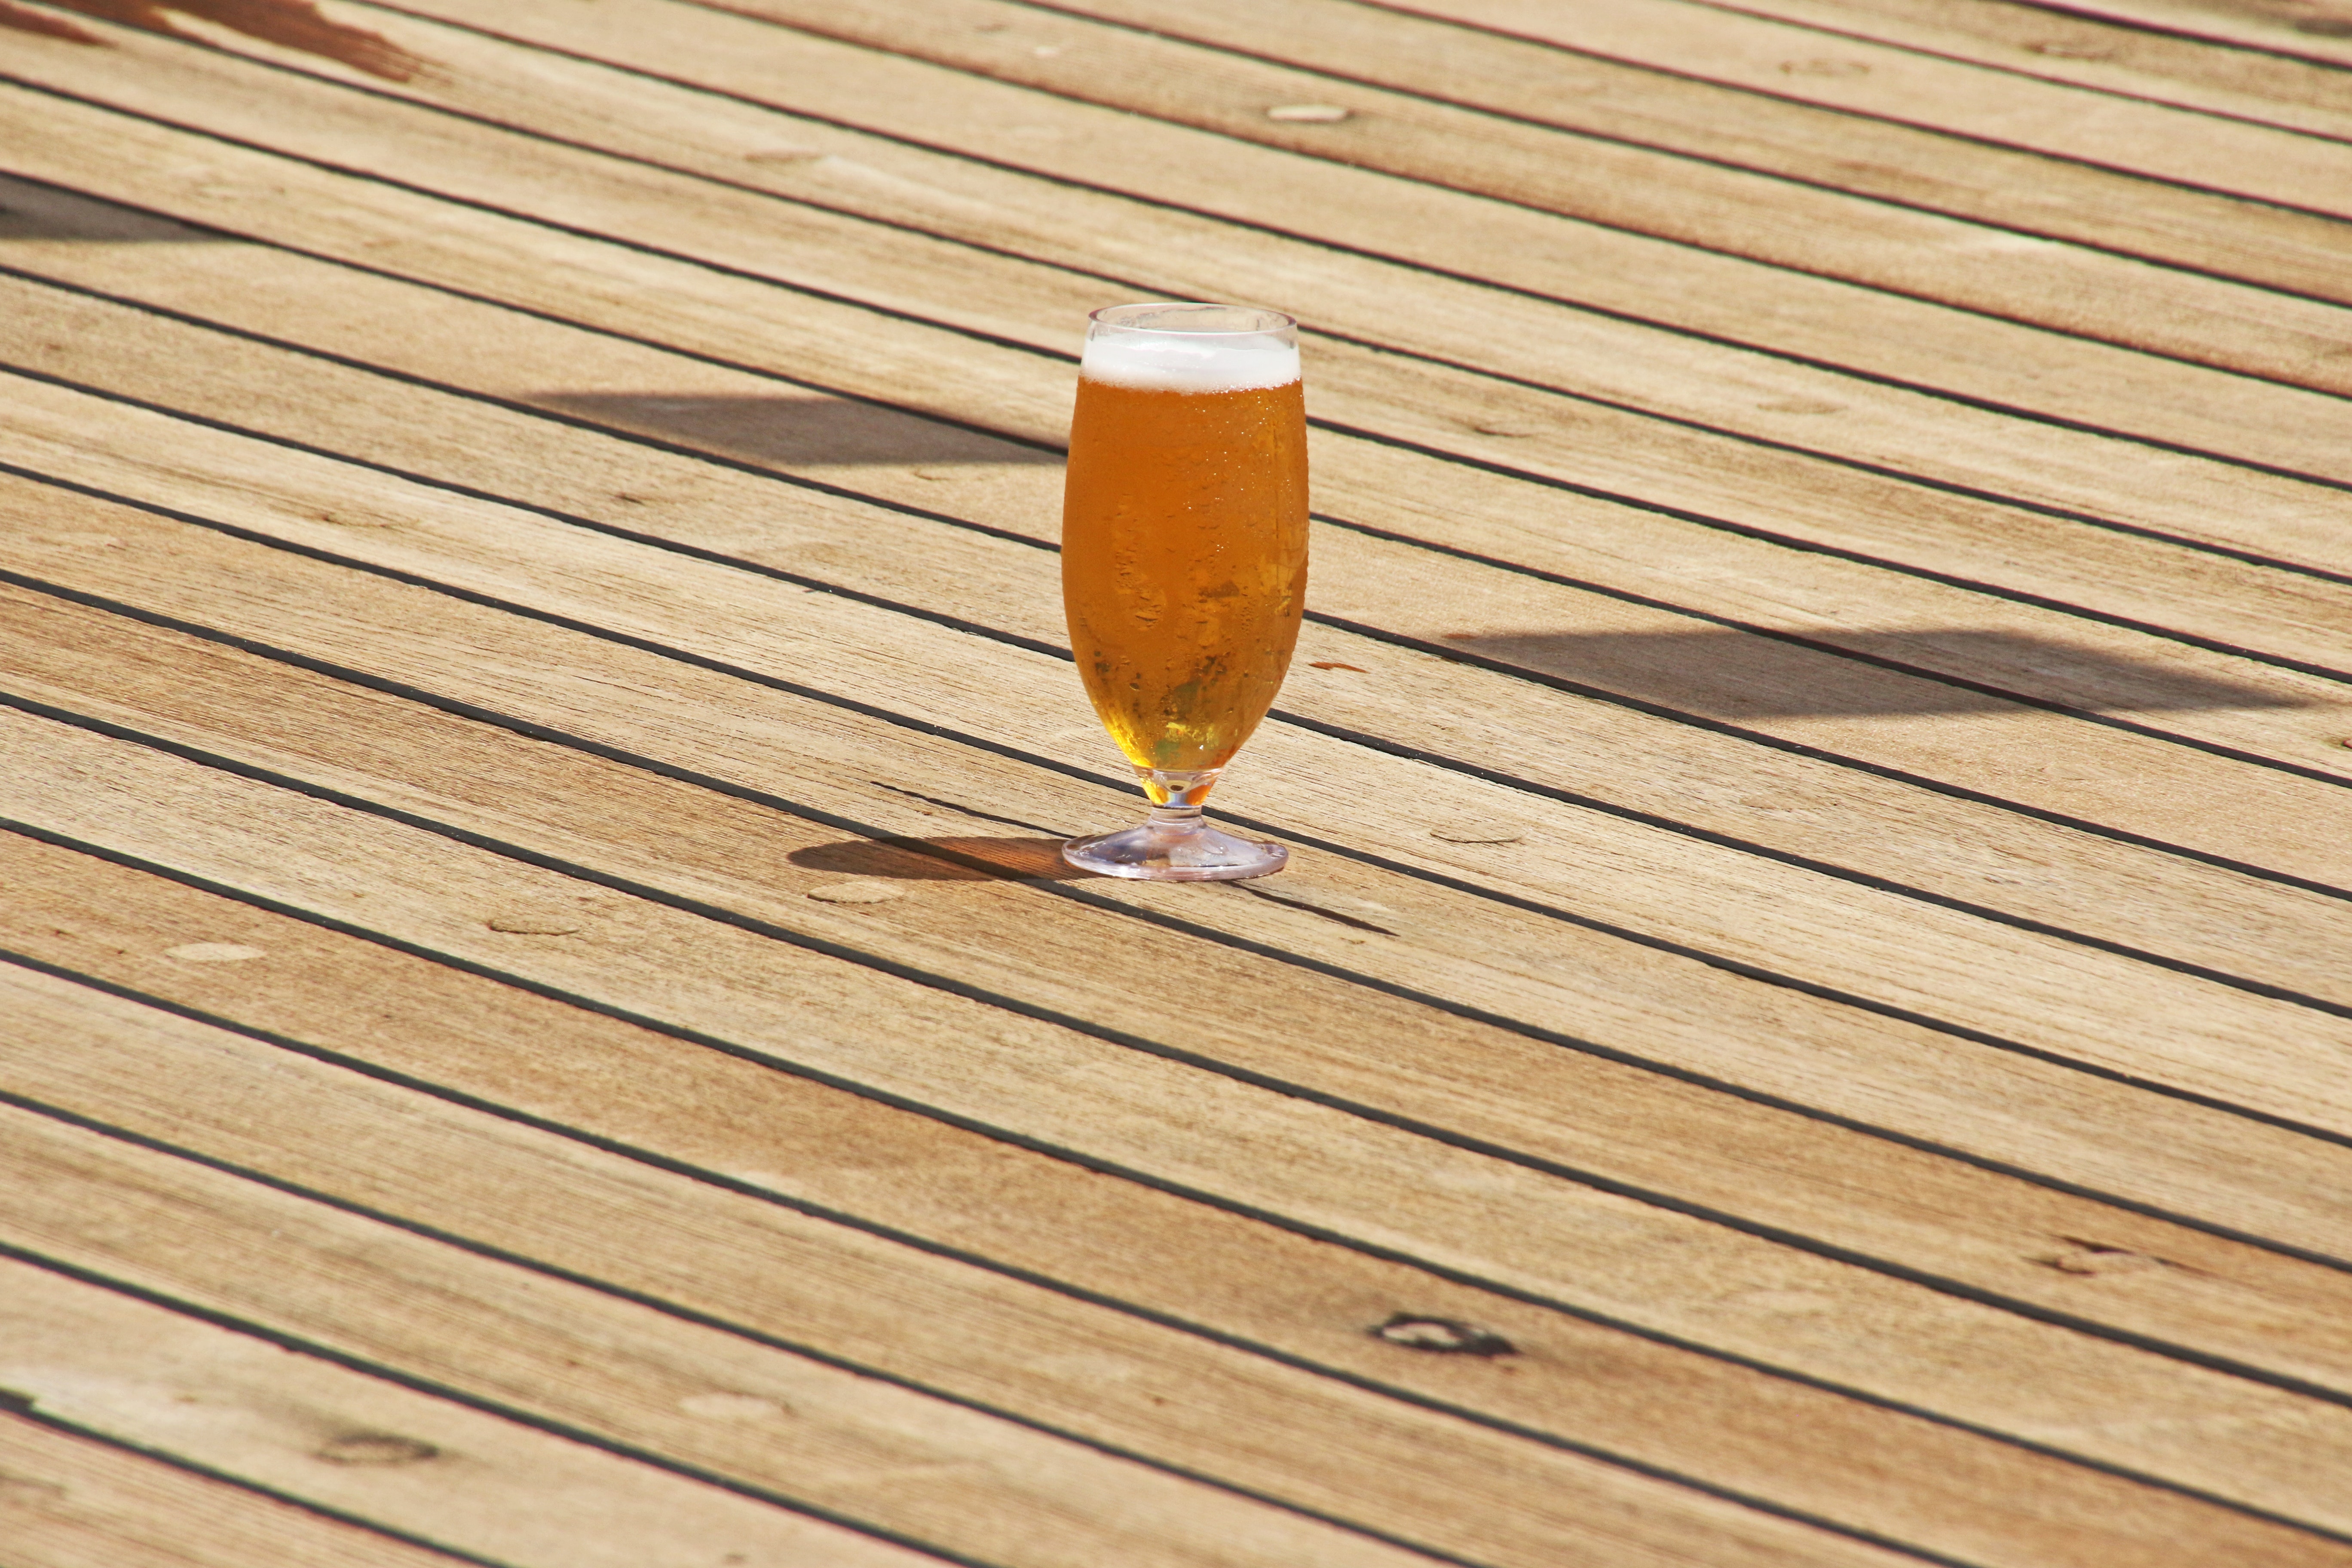
wood, drink, wood stain, hardwood, plank, floor, juice